Pfaffen-Schwabenheim

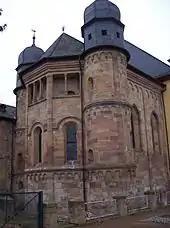
Former Augustinian Canonical Foundation (monumental zone) – Catholic Parish Church of the Assumption of Mary

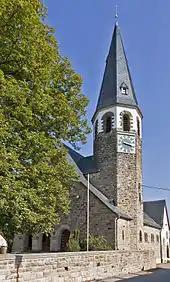
Brühlstraße 1 – Gustav-Adolf’s Evangelical Church

The former Pfaffen-Schwabenheim Augustinian Canonical Foundation ("Augustiner-Chorherrenstift Pfaffen-Schwabenheim") is the biggest Baroque monastery complex that has been preserved unaltered in Rhineland-Palatinate. The former provostry church (then known as the monastery or abbey church, now as the Catholic Parish Church of the Assumption of Mary, or "Pfarrkirche Mariä Himmelfahrt" in German) that was built into the Baroque complex is one of Rhineland-Palatinate's noteworthiest Late Romanesque churches, and it stands under the protection of the Hague Convention for the Protection of Cultural Property in the Event of Armed Conflict. Since August 2012 the church has also been a promotional project of the "Deutsche Stiftung Denkmalschutz" (German Foundation for Monument Protection). The abbey church itself unites Lower-Rhine and Upper-Rhine Romanesque with elements of the Gothic that came from France into a unique, harmonious ambiance. The church is made up of two parts that date from different times: the Late Romanesque quire and the Late Baroque nave. The Late Romanesque tapering quire is enclosed by an apse flanked by round towers and was built sometime in the years from 1230 to 1248. The transept, completed in 1260, has now vanished. In 1308 came the final consecration, whose 700th anniversary in 2008 was celebrated with a Pontifical High Mass with Karl Cardinal Lehmann. The Late Baroque aisleless nave was built onto the Late Romanesque quire in 1766, and in 1848 it was given a ridge turret. The convent buildings that were built between 1723 and 1764 form a three-winged Baroque complex with mansard roofs and elaborate stucco ceilings of the Mainz school of strapwork. The highlight among the stucco ceilings is the painted one in the former refectory measuring more than 90 m², which bears inscribed witness to the sponsor of these works, Charles III Philip, Elector Palatine. The last remnants of the ringwall that once girded the monastery were removed in 2003 when a new building zone was laid out.